Albert Likhanov

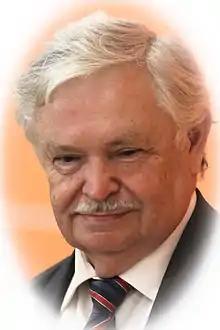

Albert Anatolyevich Likhanov (13 September 1935 – 25 December 2021) was a Soviet and Russian writer and politician. A children's writer, he also served in the Congress of People's Deputies of the Soviet Union.